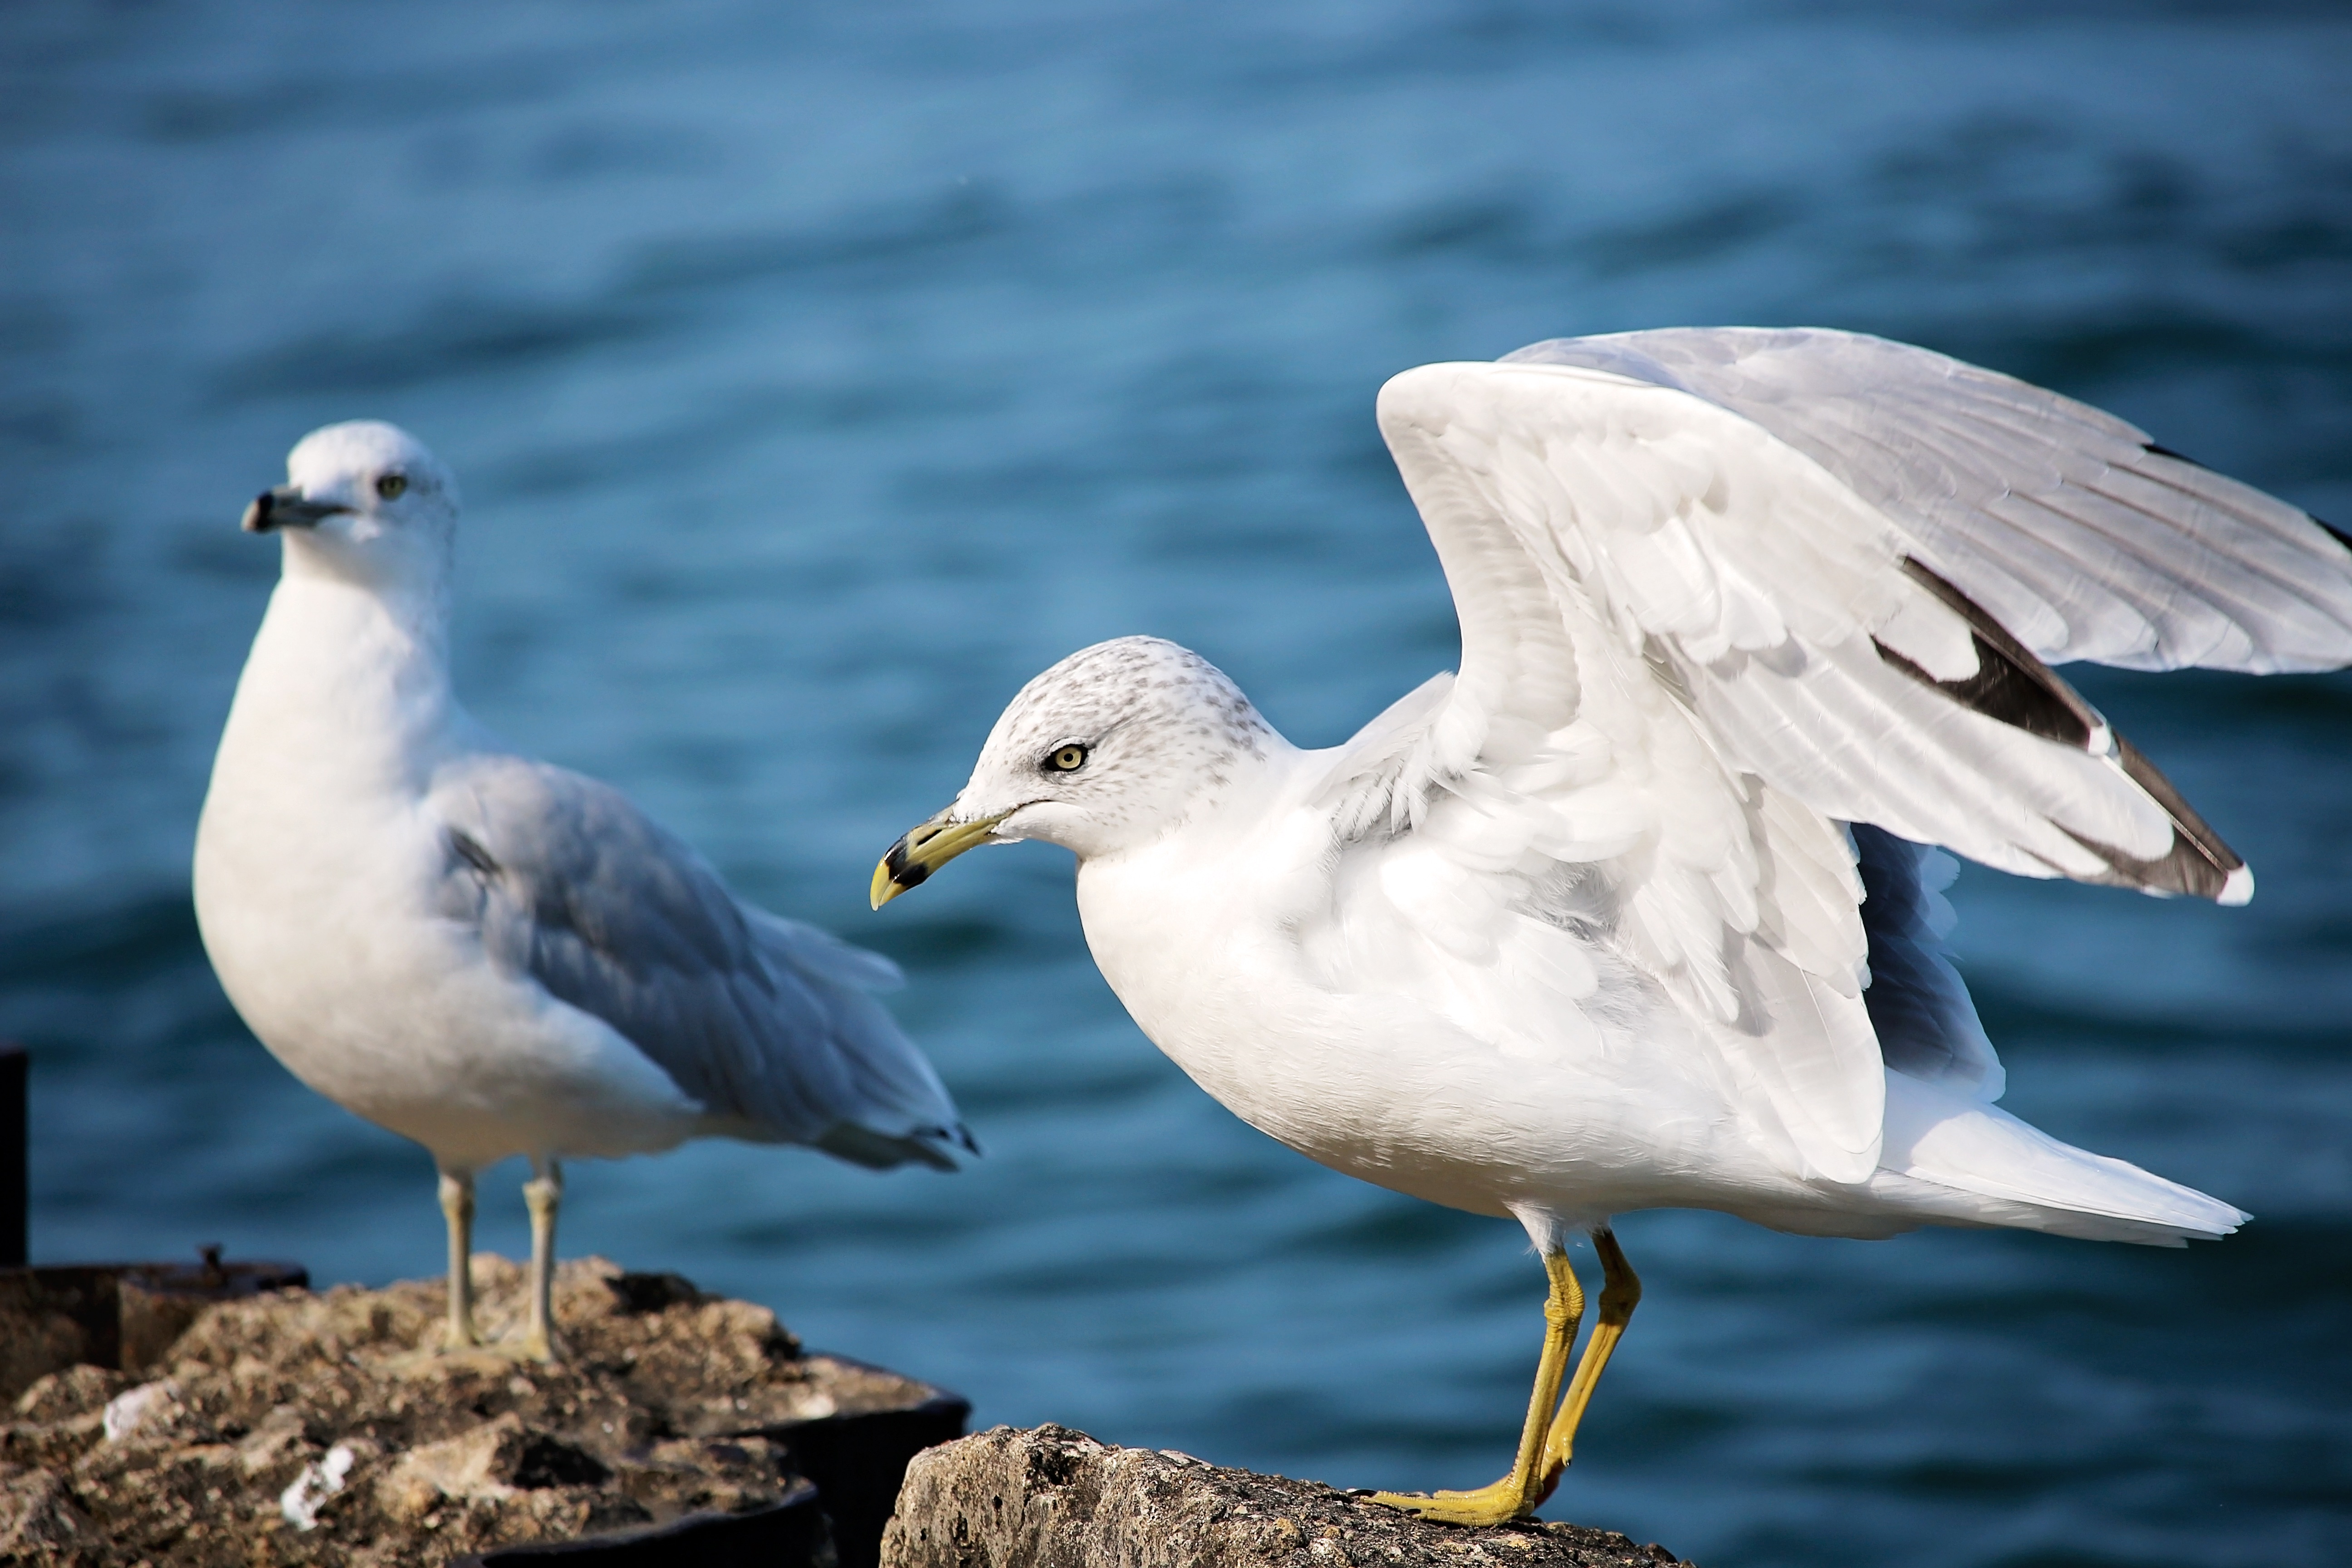
water, ocean, bird, wing, seabird, seagull, gull, beak, fauna, vertebrate, albatross, charadriiformes, european herring gull, great black backed gull